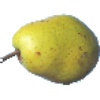
Label: Pear Monster 1